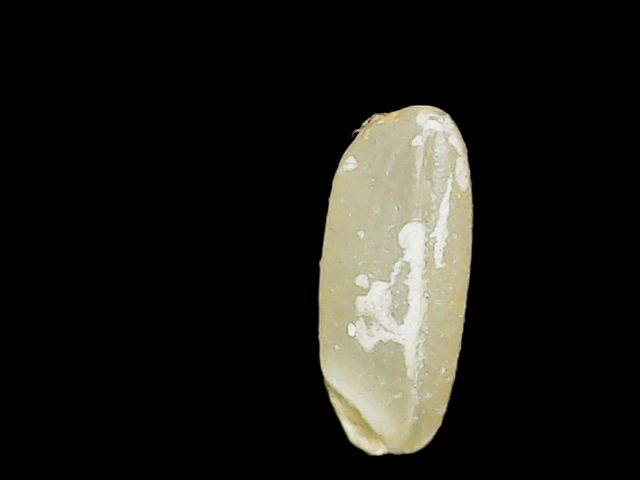
Rice variety: Binadhan17